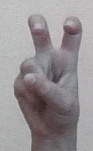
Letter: toot